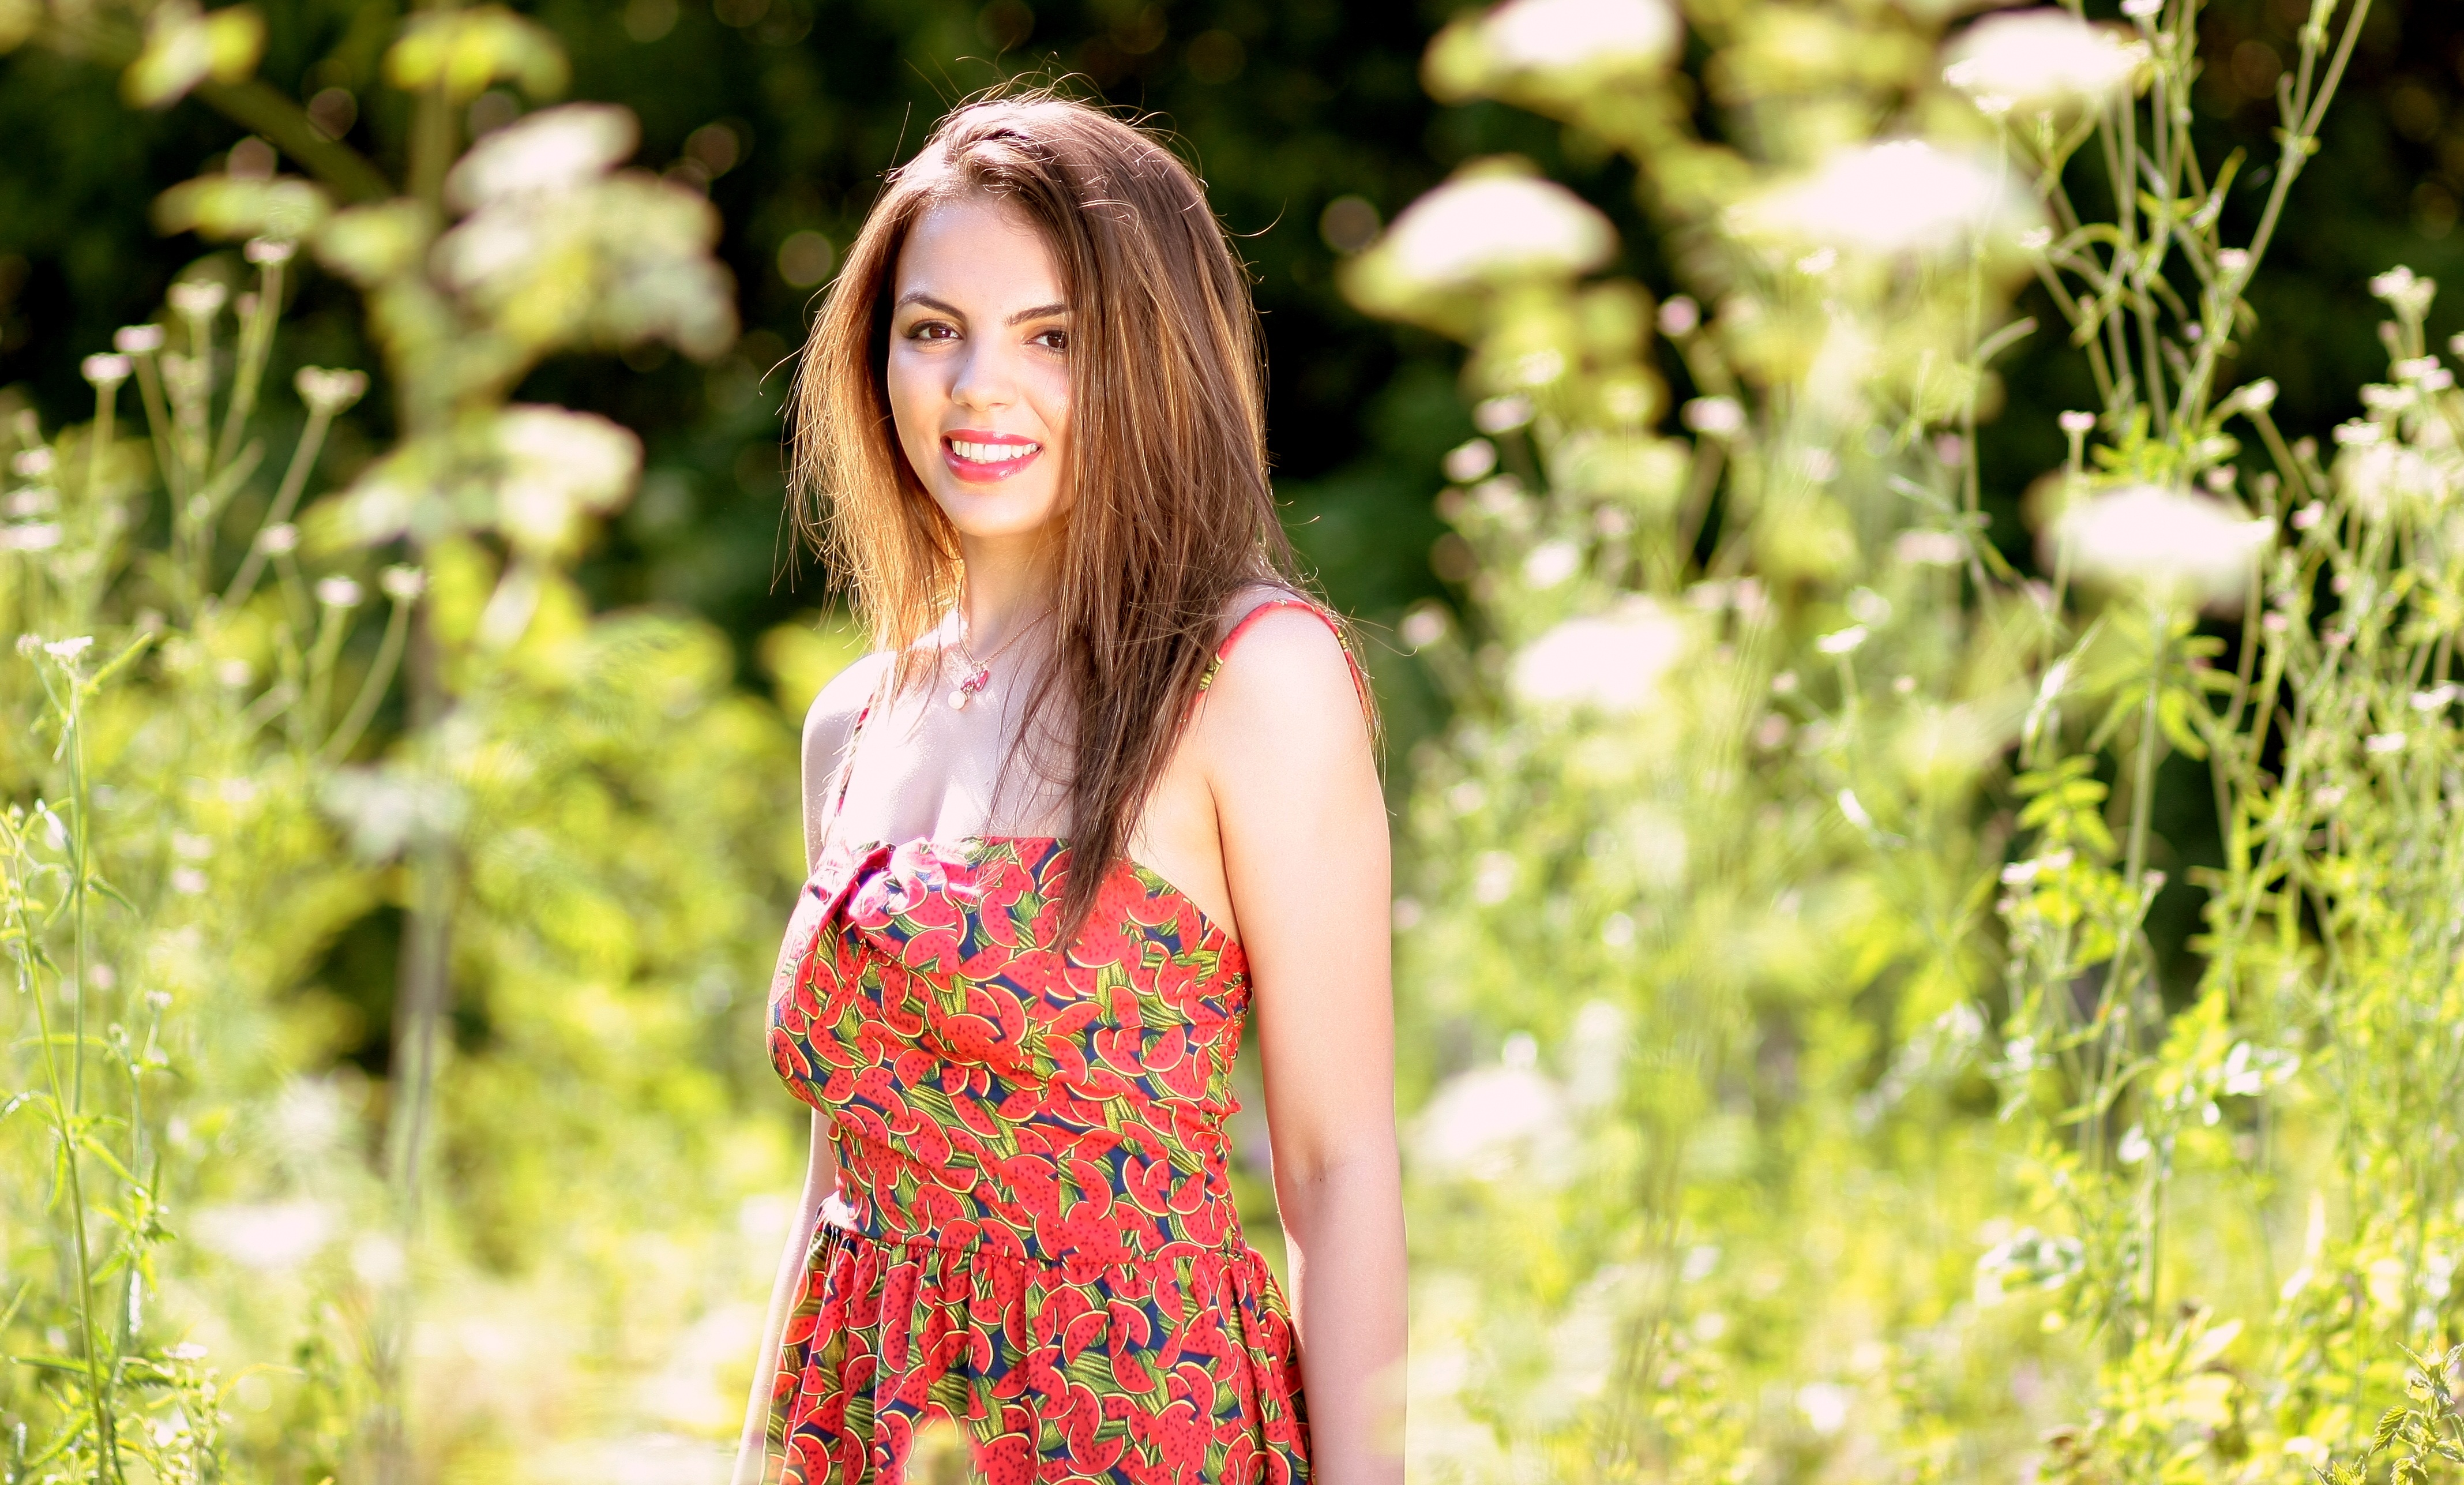
nature, grass, girl, lawn, photography, meadow, flower, summer, portrait, model, spring, green, autumn, fashion, smile, long hair, dress, vegetation, beauty, photo shoot, portrait photography